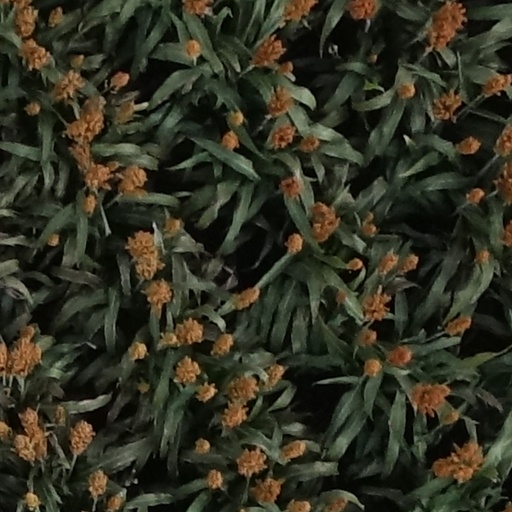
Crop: sorghum